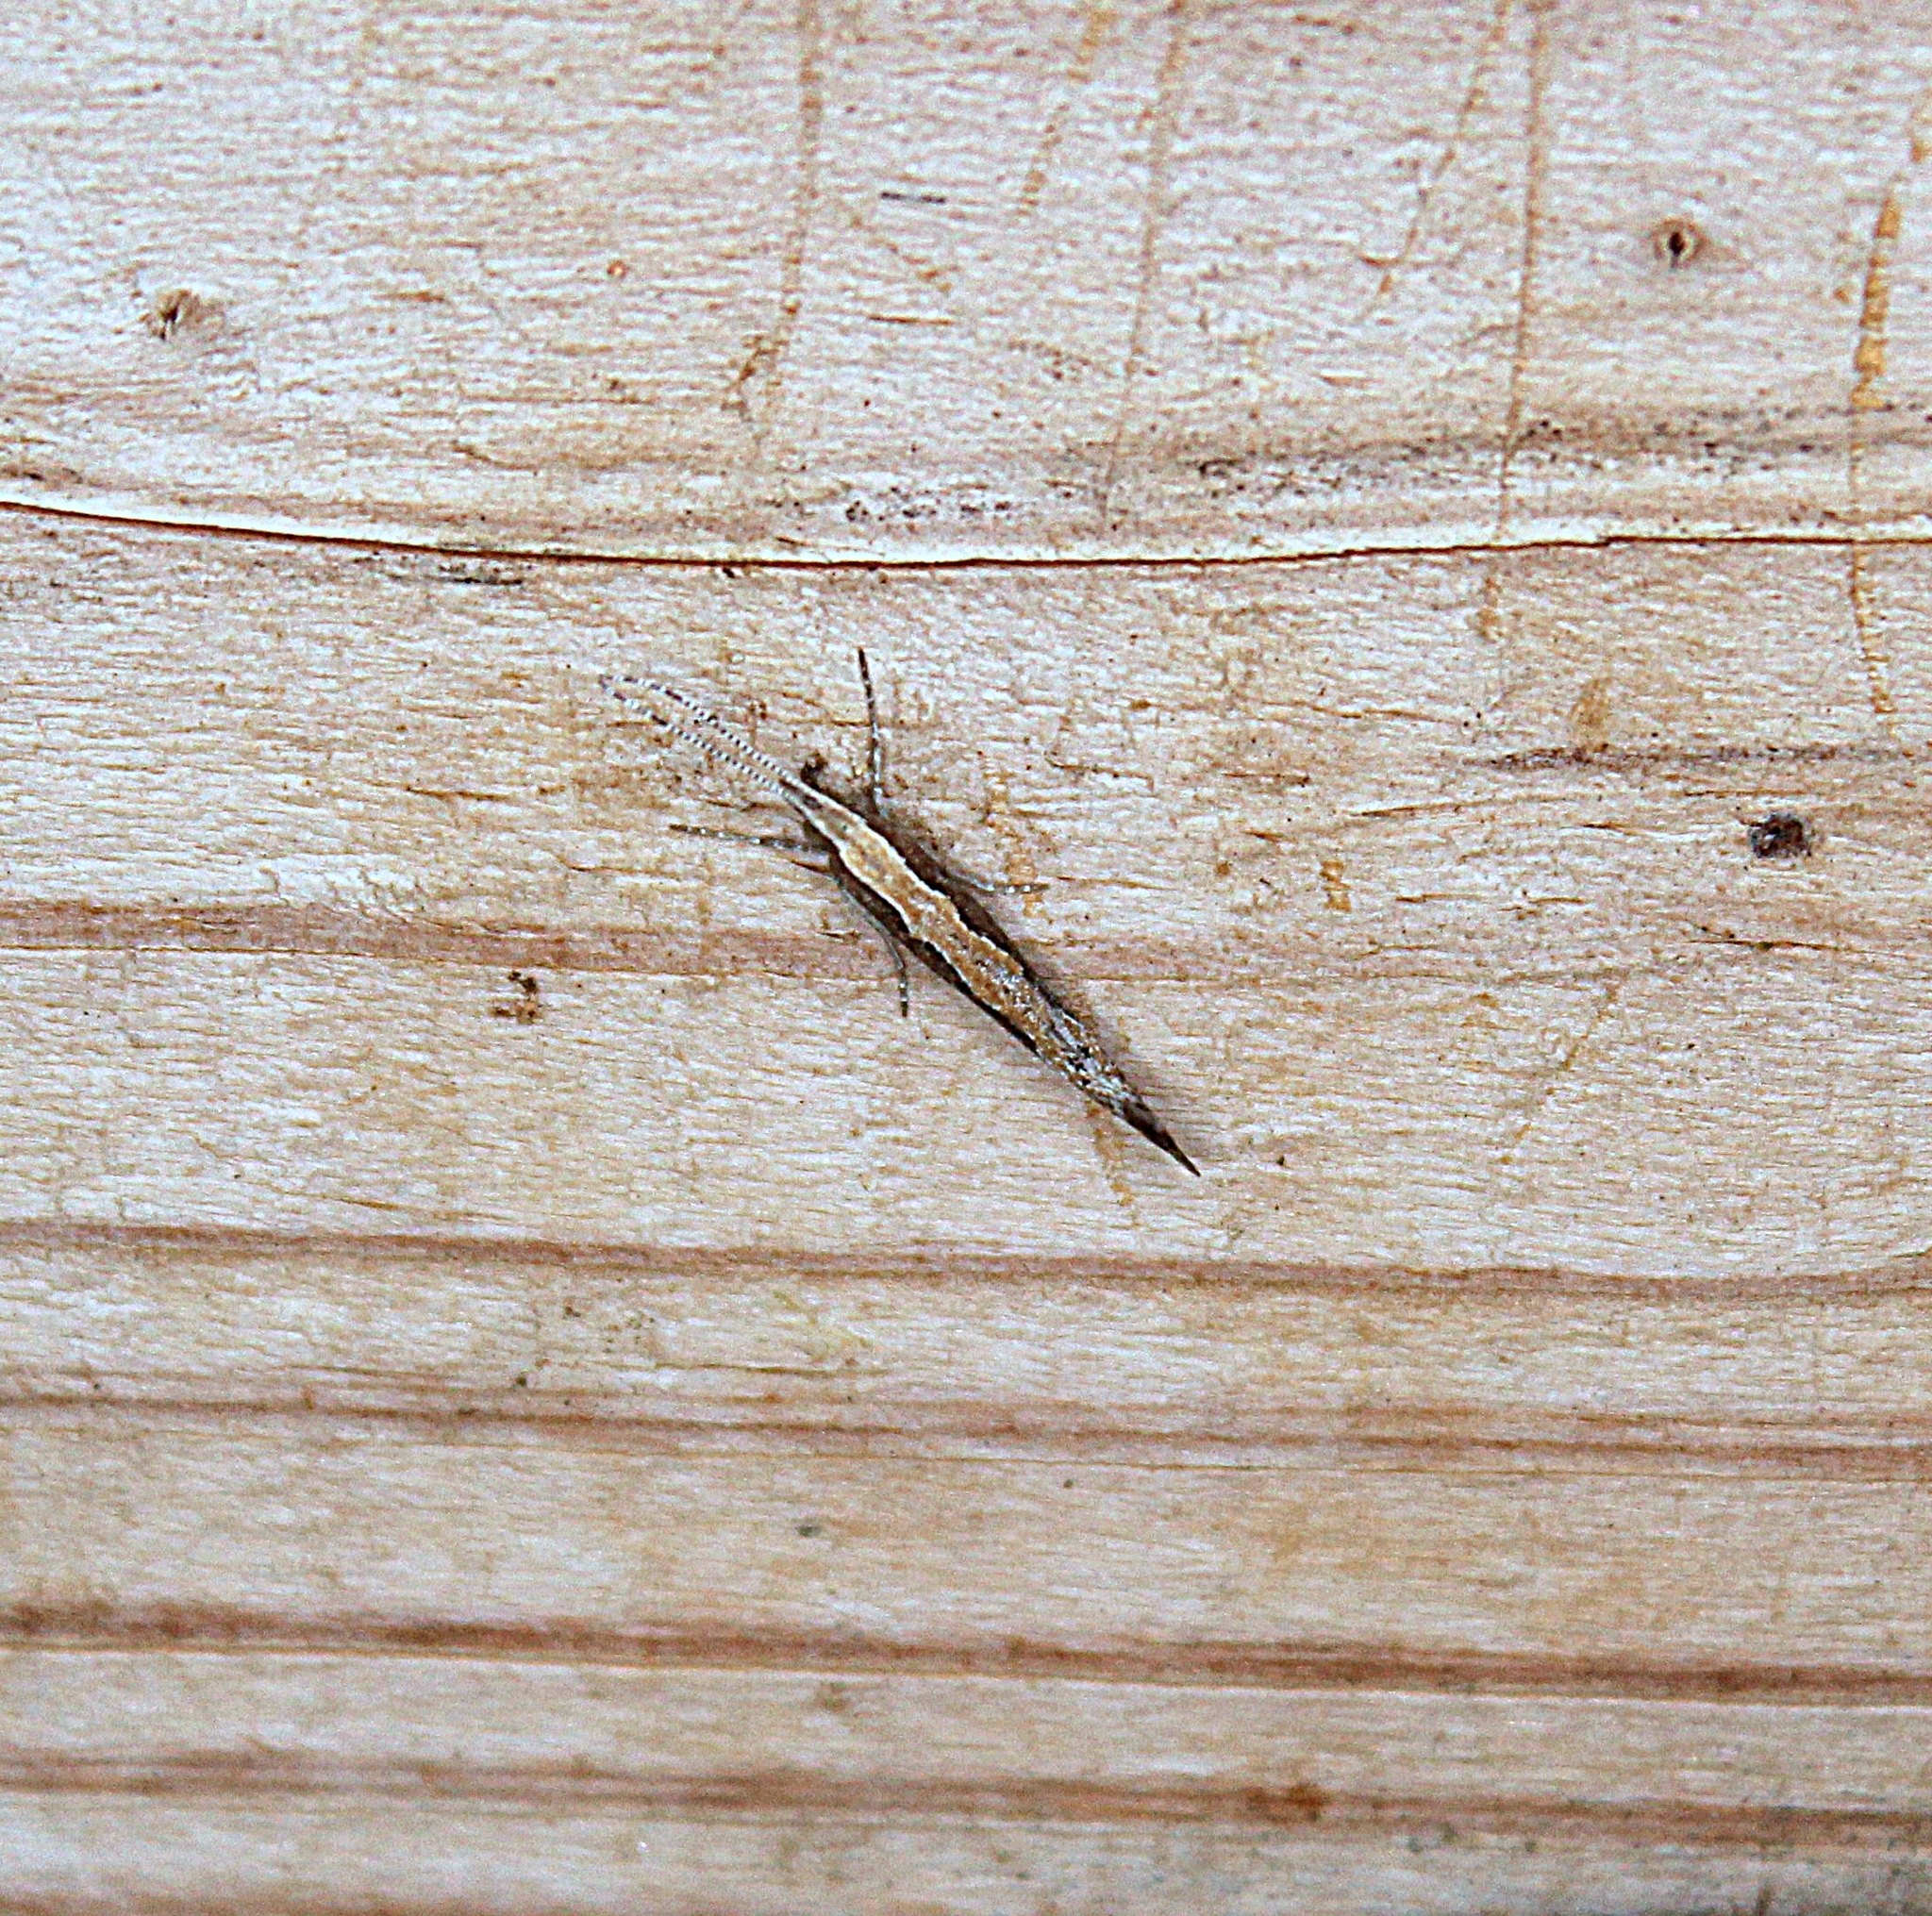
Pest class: diamondback_moth